Harry Karstens

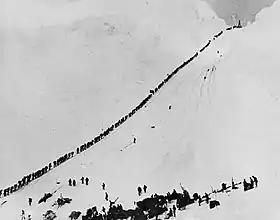
Miners and packers climb 1500 ice steps at Chilkoot Pass, September 1898

He also worked as a packer, hauling miners' supplies over the Chilkoot Pass on his back, usually in 50-pound packs. In winter, the ice leading to the summit was cut into 1500 steps, which travelers climbed in single file. Authorities required each "stampeder" (the persons intending to stay and mine) to bring in two tons of supplies to provide for himself for a year in the camps.